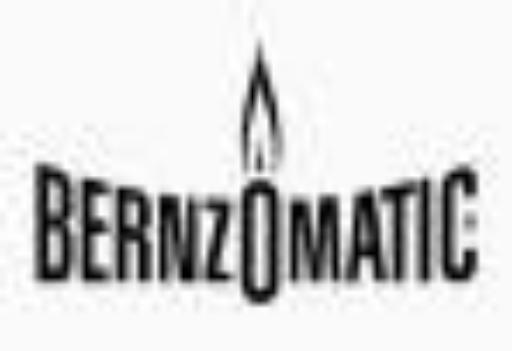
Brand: bernzomatic
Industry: Necessities